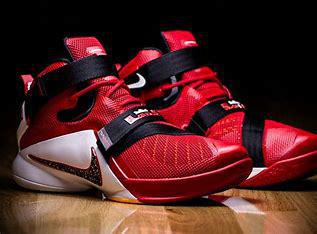
Brand: Nike
Model: Lebron 9